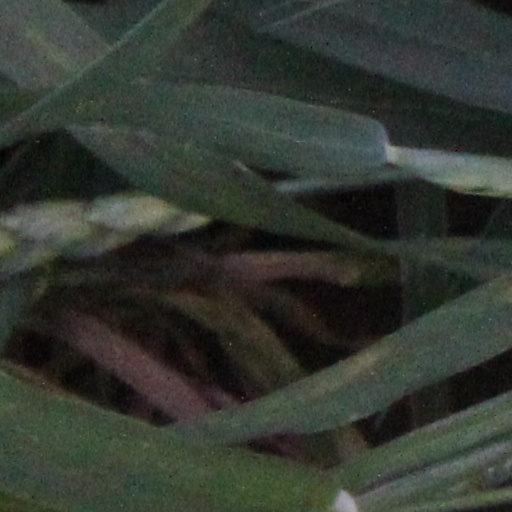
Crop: wheat